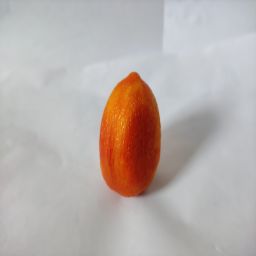
Crop: Tomato
Quality: Old